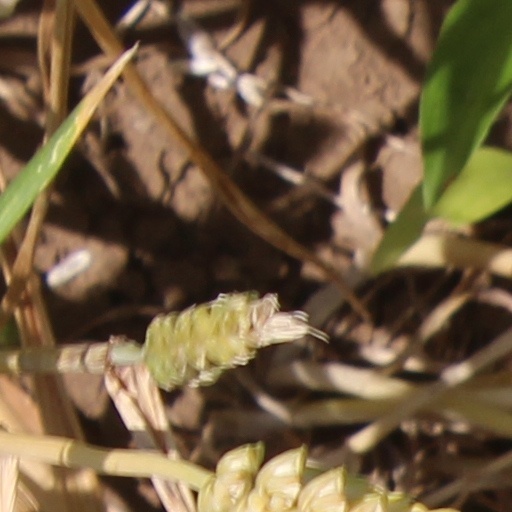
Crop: wheat